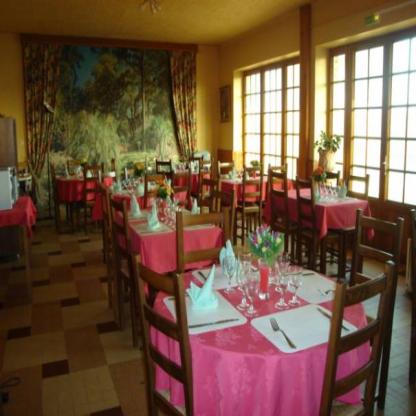
Scene: Indoor